Billy Joe Mantooth

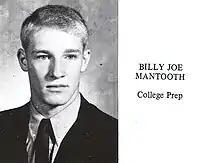
Billy Joe Mantooth from the 1969 edition of "The President," the yearbook of Herbert Hoover High School

Billy Joe Mantooth (July 23, 1951 – July 23, 1986) was an American football linebacker from Clendenin, West Virginia, known as "The Man-Eater" during his playing days. He started his career at Ferrum College; after being honored as an NJCAA All-American in 1970, he transferred to West Virginia University. He also later played in the NFL.